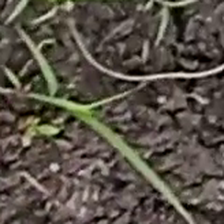
Weed species: Digitaria_SP_(Digitaria Sanguinalis )